Wieland Wagner

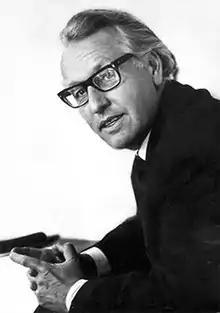

and grandson of Richard Wagner. As co-director of the Bayreuth Festival when it re-opened after World War II, he was noted for innovative new stagings of the musical stage works, departing from the naturalistic scenery and lighting of the 19th-century models.